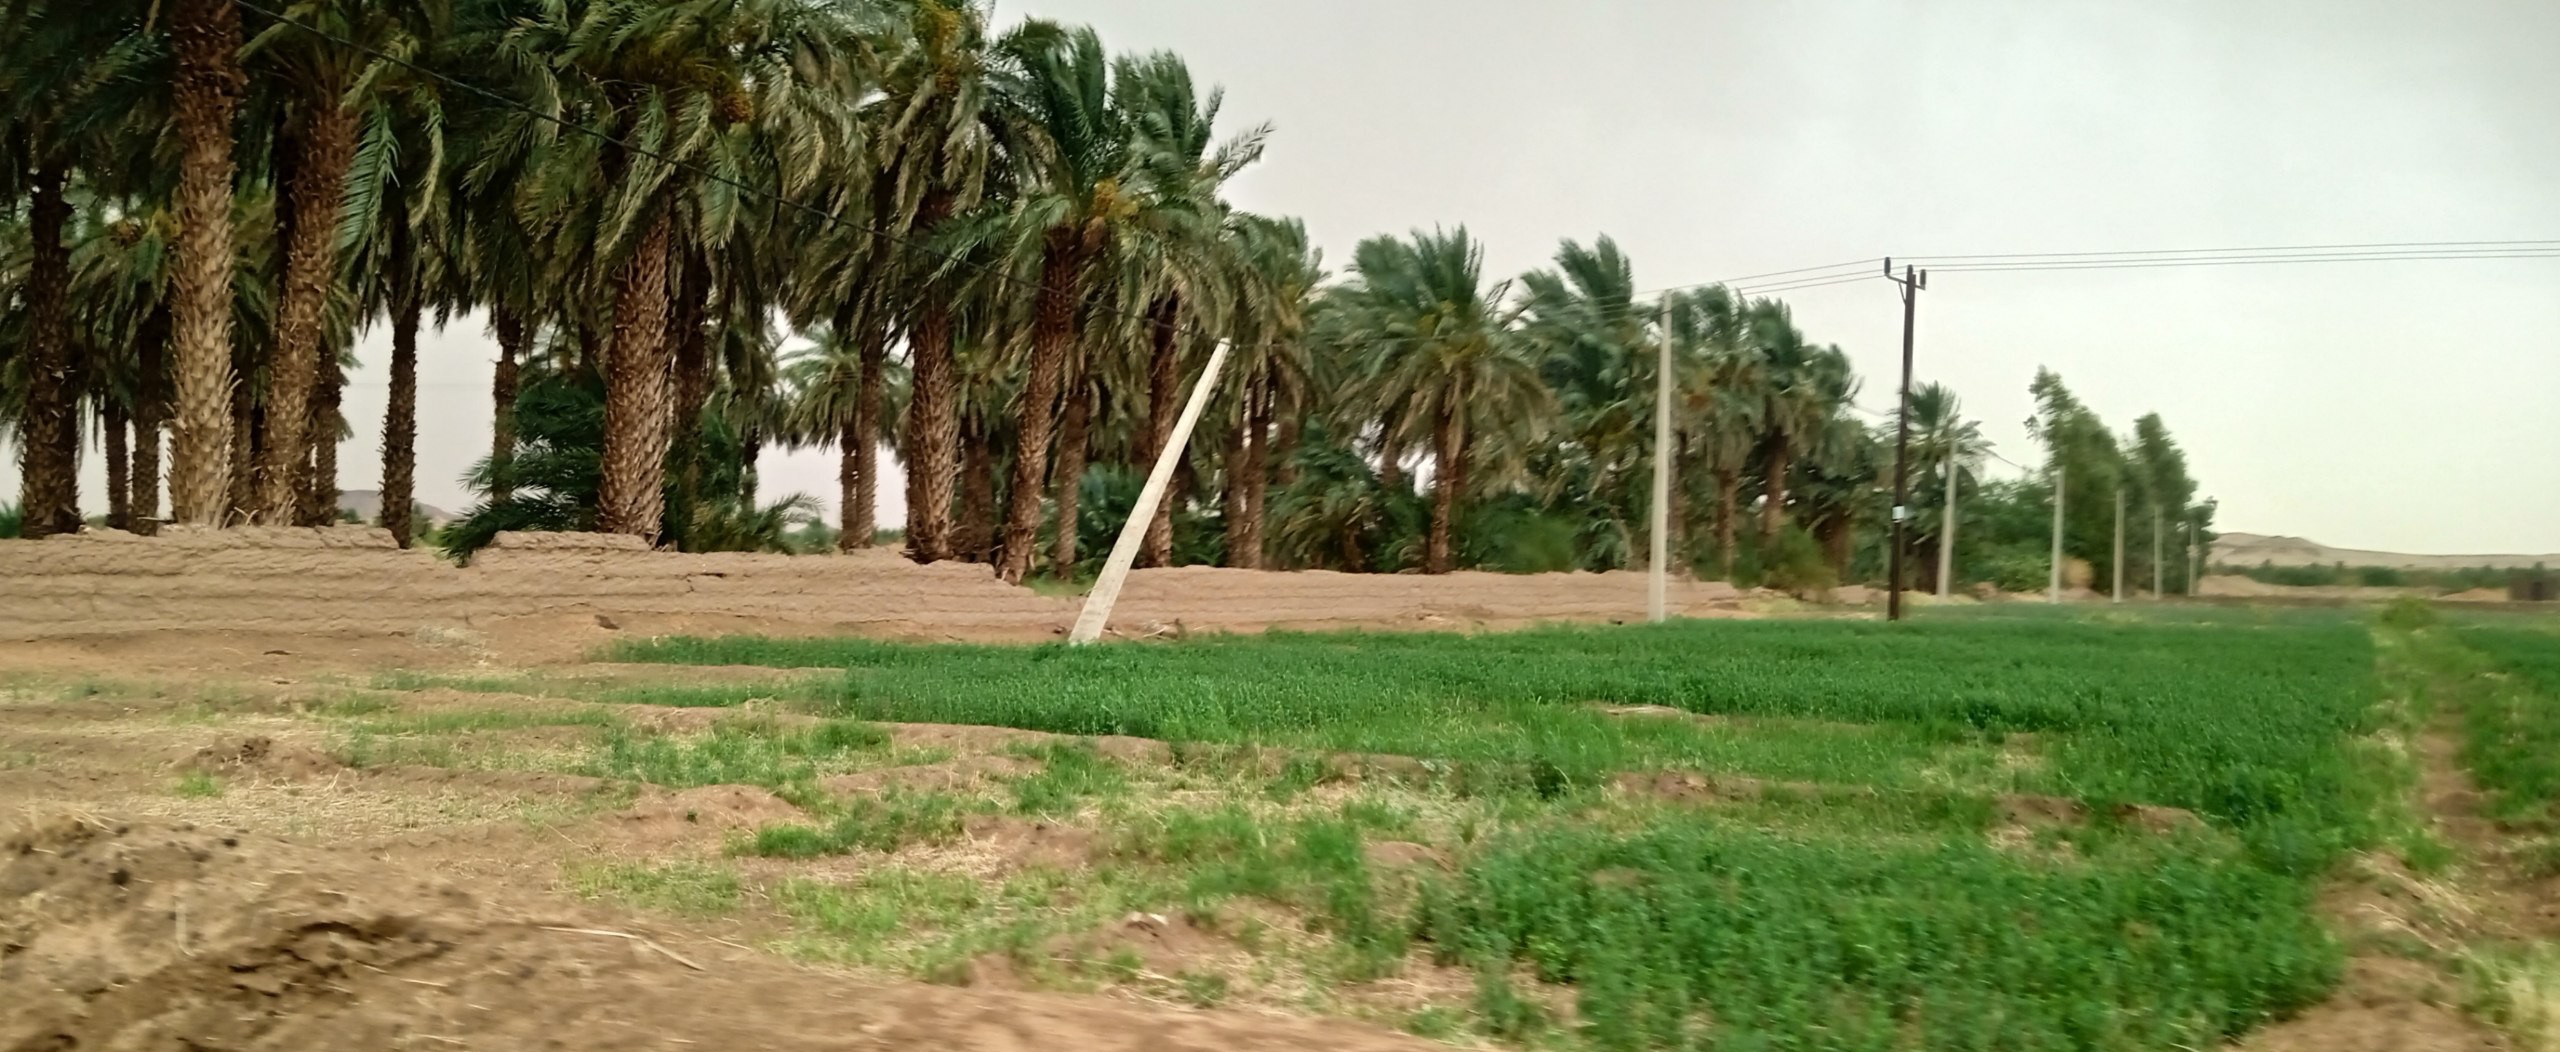
الوصف بالفصحى: اشجار نخيل خلف مساحات خضراء
الوصف بالعامية السودانية: شجر النخيل قدام النجيلة
التصنيف: Nature & Landscape